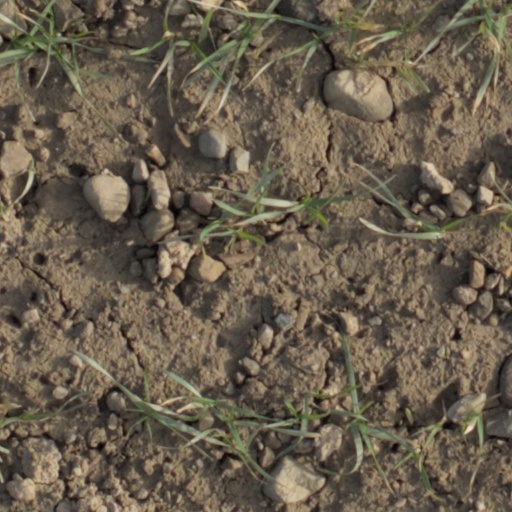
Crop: wheat